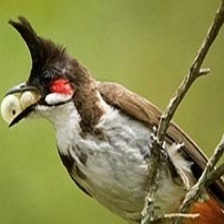
Species: RED WISKERED BULBUL
Scientific name: PYCNONOTUS JOCOSUS